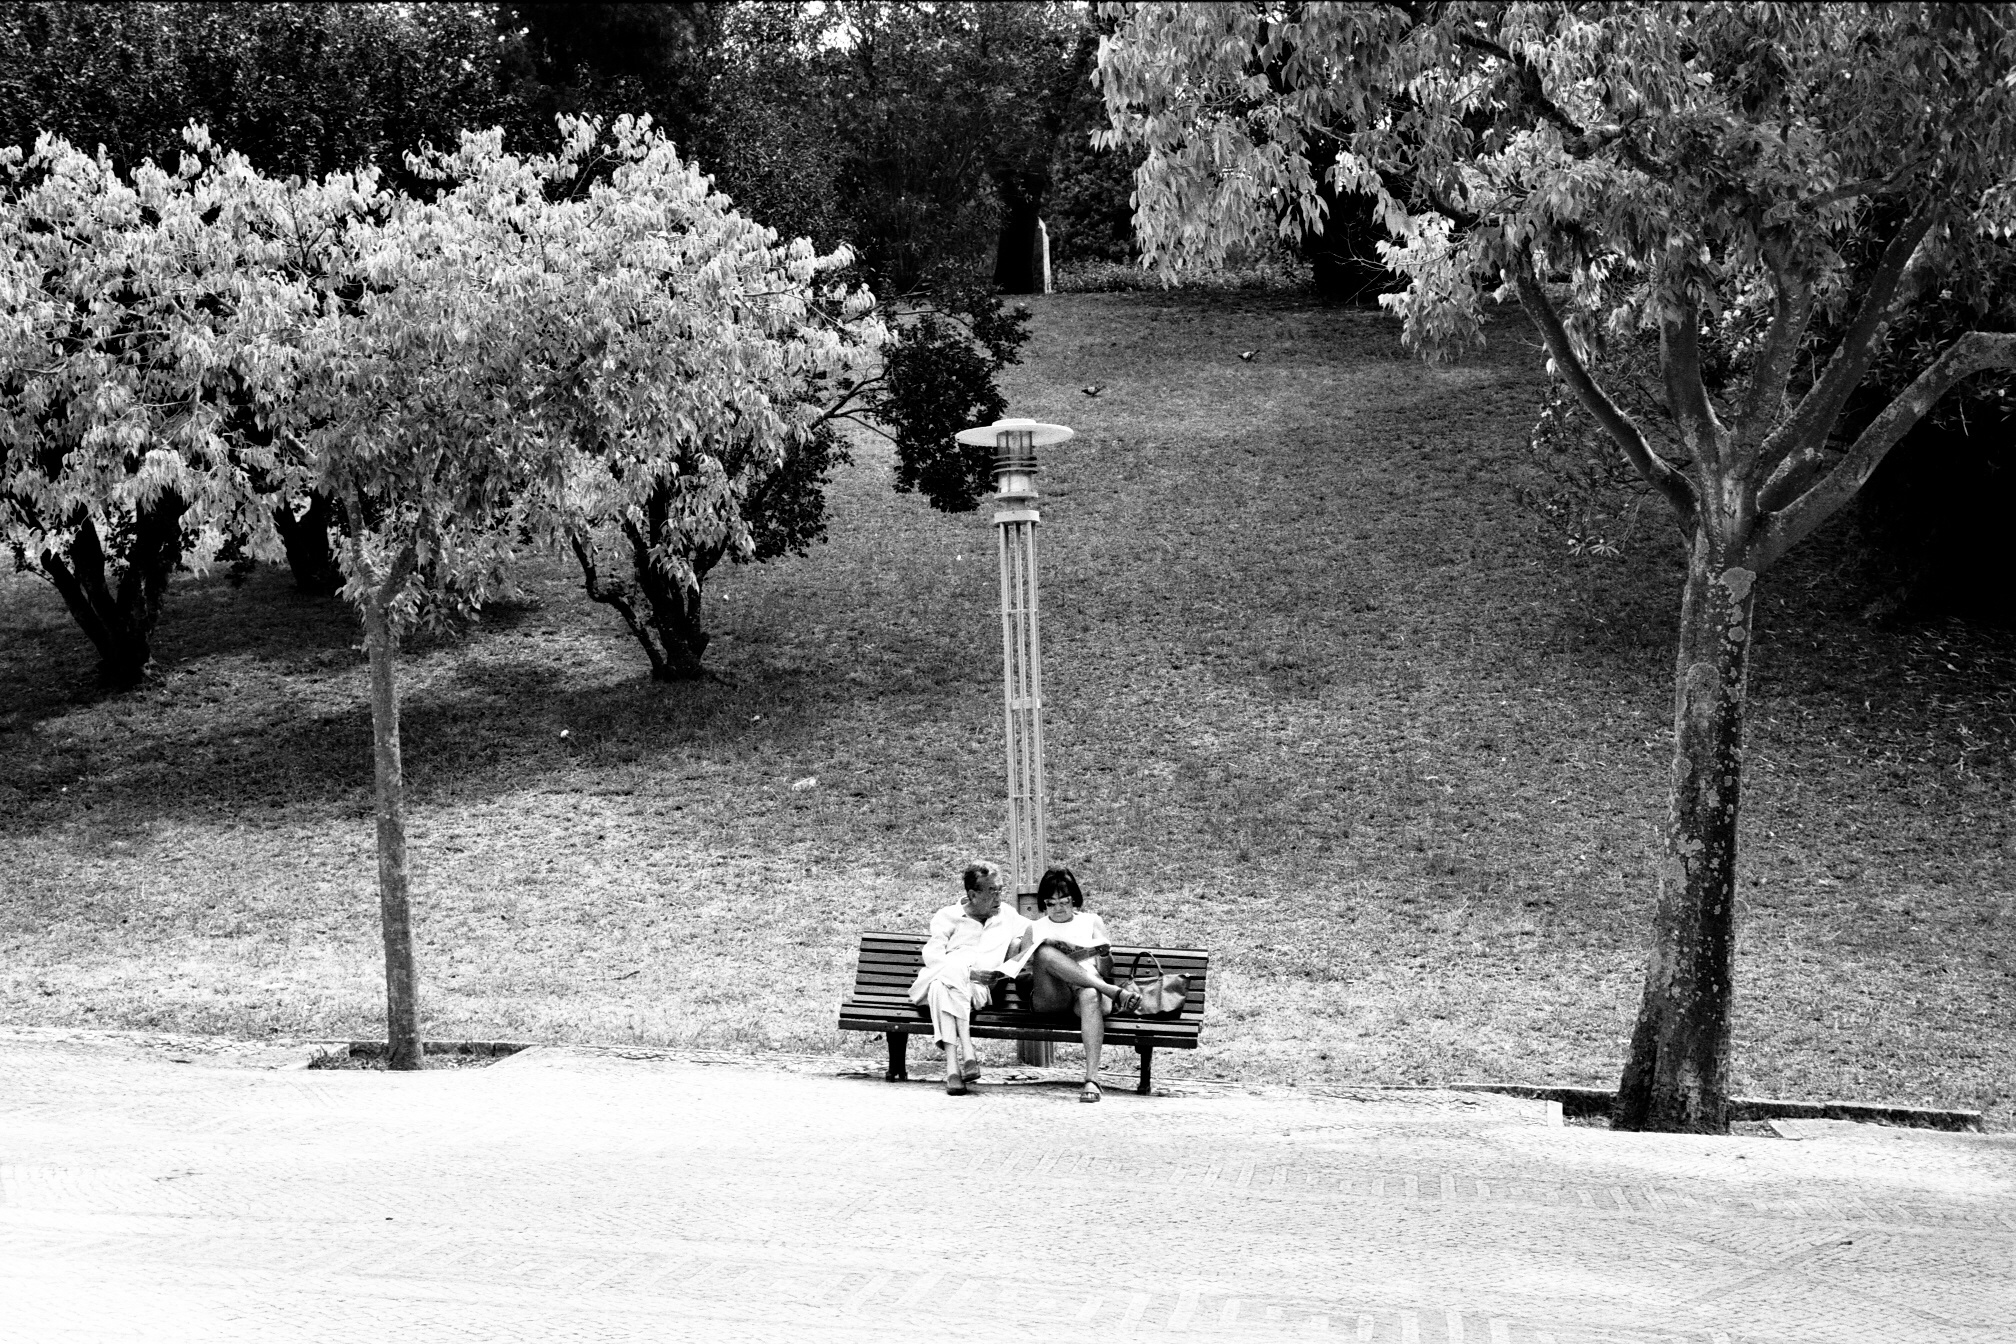
tree, snow, winter, black and white, plant, white, street, photography, grain, flower, city, film, analog, explore, portrait, spring, weather, black, monochrome, season, streetphotography, flickr, bw, candid, creativecommons, 50mm, 35mm, photograph, schweiz, switzerland, fotografie, sw, weiss, schwarz, zurich, grainy, snap, leica, moment, strassenfotografie, unposed, decisive, flickriver, streettog, tog, scout, 35mmfilm, analogue, ilfordxp2, decisivemoment, lefteye, leicam6, summicron50mm, primelens, portraitscene, lefteyed, bestcamera, skancheli, riccapucho, monochrome photography, woody plant